Answer in natural language. Is walnut tv stand (marked A) to the right of Doorway (marked B)? Choose between the following options: no or yes
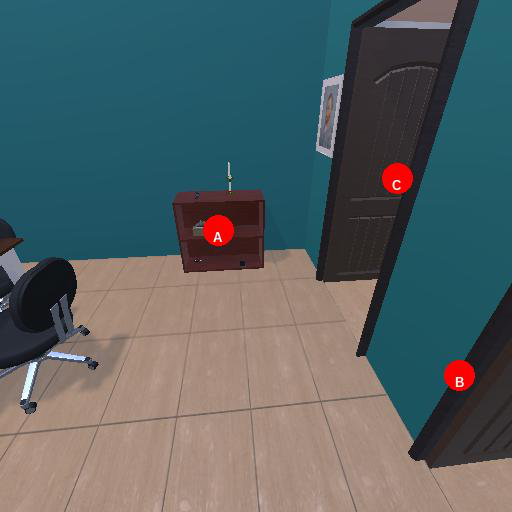
<answer>no</answer>